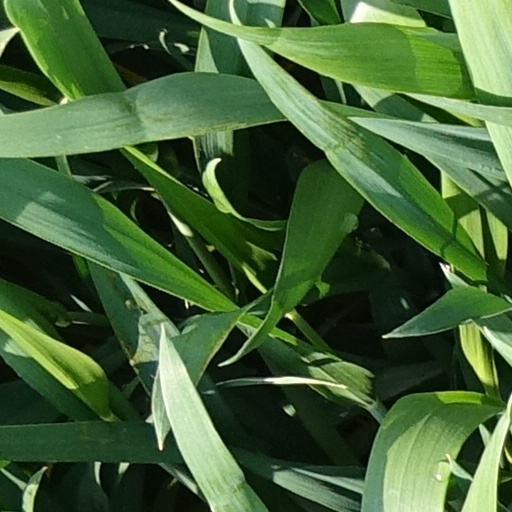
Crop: wheat